Thomas Ridgway (colonel)

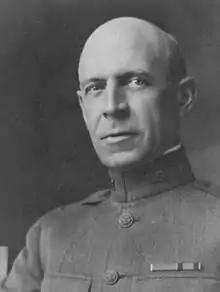
Ridgway as colonel commanding the Coast Defenses of Oahu in 1919.

Thomas Ridgway (August 18, 1861 – May 5, 1939) was a career officer in the United States Army. A Coast Artillery specialist, Ridgway served from 1883 to 1919 and attained the rank of colonel. A veteran of the Spanish–American War, Philippine–American War, Boxer Rebellion, and World War I, he was most notable for his service as commander of several Coast Artillery posts and districts and acting commander of the Hawaiian Department. Ridgway was the father of General Matthew Ridgway.